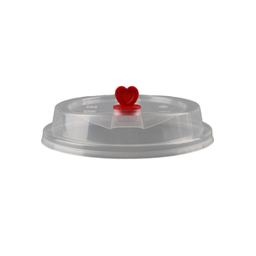
Label: plastic